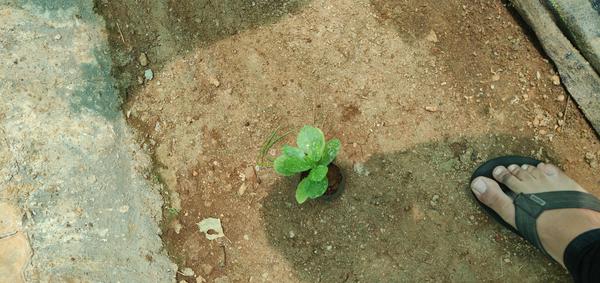
Plant: Basale